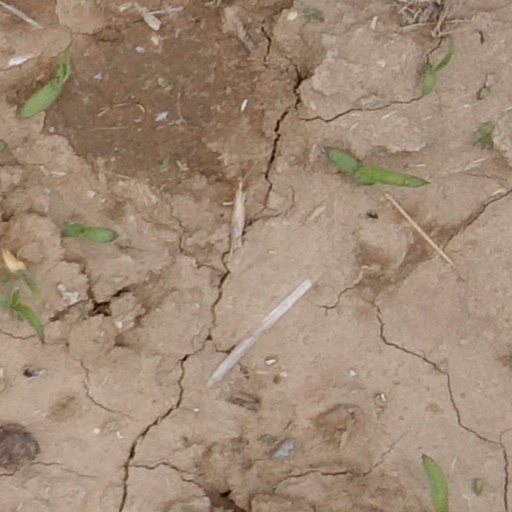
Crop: wheat